Fifth by Northwest

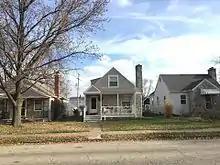
Residential property (single family homes) in 5xNW

Many of the building spaces in the area are apartment style complexes with multiple individual renters inside of them. Though some of the houses are individual and others not both styles are set back off the road by about 25 feet with 10 feet in between them and another house/unit. The average house price is around $167,800 with a median household income of between: $31,026 - $37,568. Residential development in the area is ongoing. After a fire in 2009 that devastated a number of businesses on Grandview Avenue, including the Kingswood building (a two-story retail structure), the Columbus-based Wagenbrenner Co. redeveloped the site with the four-story mixed residential and commercial complex known as the Windsor Building which opened in early 2011. Also in 2011, the Edwards Development Co. began construction on a 190- to 205-unit luxury apartment complex near Grandview Heights on 3rd Avenue known as the Tribeca, which opened in 2012.